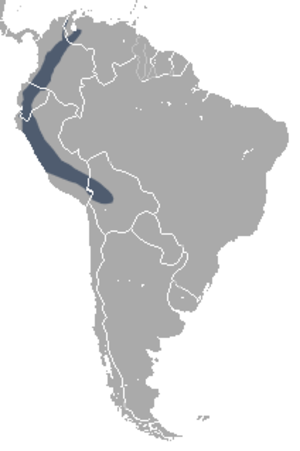
L’Opossum à oreilles blanches des Andes est une espèce d'opossum d'Amérique du Sud, présente au Venezuela, en Colombie, en Équateur, au Pérou et en Bolivie. Cette espèce, considérée de 1993 à 2002 comme une simple sous-espèce de l'Opossum à oreilles blanches, vit de préférence à des altitudes comprises entre 2000 et 3700m dans les parties tropicales de la Cordillère des Andes. Elle est capable de vivre dans un habitat très perturbé, y compris dans des zones d'exploitation agricole et en zone suburbaine. En Équateur, cet opossum est appelé raposa en espagnol et chucha en kichwa, sa viande est prisée par certaines populations autochtones. Balladelli signale sa consommation dans la zone de Pesillo pour soigner les rhumatismes, et indique également que les populations locales mettent en garde contre sa consommation excessive par les femmes, qui causerait un excès de fertilité.